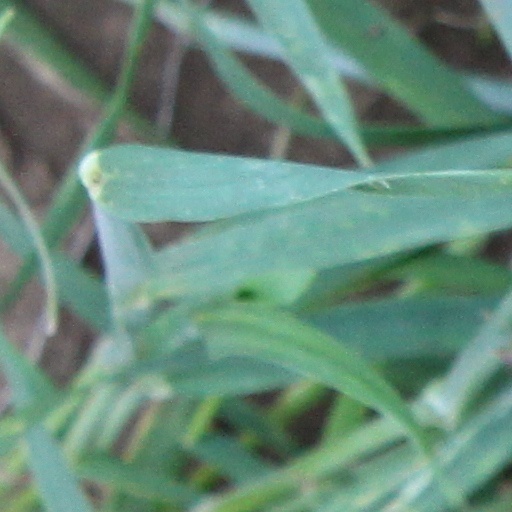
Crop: wheat